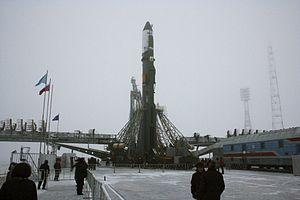
Soyouz est un lanceur soviétique puis russe dont la conception remonte aux années 1950 et qui fut utilisé initialement pour lancer les vaisseaux avec équipage du programme Soyouz. Ce lanceur, d'un peu plus de 310 tonnes et 46 mètres de haut, peut placer une charge utile de plus de 7 tonnes en orbite terrestre basse depuis les cosmodromes russes. Il est notamment utilisé de nos jours pour mettre en orbite des satellites militaires russes, les équipages de la Station spatiale internationale, lancer les vaisseaux cargo Progress qui ravitaillent la Station spatiale internationale et pour mettre sur orbite des satellites scientifiques russes ou européens. Grâce à sa fiabilité et son faible coût de production, il est toujours apprécié malgré la rusticité des techniques employées. À fin 2017, plus de 1 880 lanceurs Soyouz ont été lancés, avec un taux de réussite proche de 98 %. De juillet 2011 à mai 2020, le vaisseau Soyouz était le seul véhicule capable d'envoyer un équipage vers la station spatiale internationale.
Progress MS-03 est une mission du cargo russe Progress dont le décollage a eu lieu le 16 juillet 2016 depuis Baïkonour à l'aide d'un lanceur Soyouz pour ravitailler la Station spatiale internationale. Ce vaisseau est identifié par le NASA sous le nom Progress 64P.